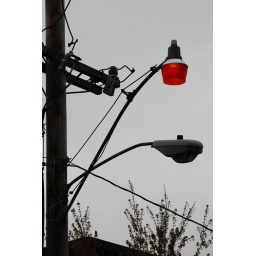
Cobrahad streetlight and a red fire light over Ruggles Street in Boston.